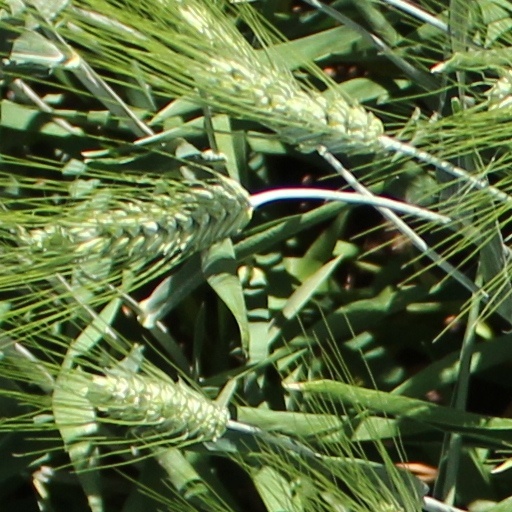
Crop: wheat